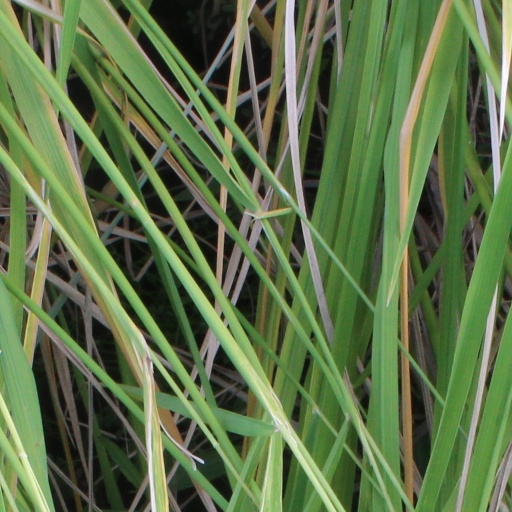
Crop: rice